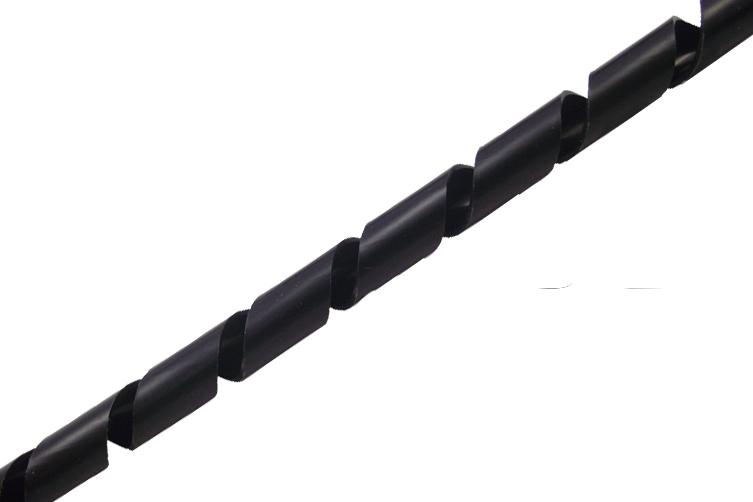
KSR15BK Spiral Wrap, Black, 10m, 12-35mm Pro Power
MULTICOMP PRO - KSR15BK - Spiral Wrap, Holds & Protects, 12 mm to 35 mm, Polyethylene, Black, 33 ft, 10 m External Diameter - Imperial: - External Diameter - Metric: - Wrap Material: Polyethylene Wrap Colour: Black Reel Length (Imperial): 33ft Reel Length (Metric): 10m Bundle Dia Min - Imperial: 0.472" Bundle Dia Max - Imperial: 1.377" Bundle Dia Min - Metric: 12mm Bundle Dia Max - Metric: 35mm Product Range: KSR Series SVHC: No SVHC (07-Jul-2017) Accessory Type: Spiral Wrap Bore Diameter Min: 12mm Bore Diameter Nom: 12mm Cable Diameter Max: 35mm Cable Diameter Min: 12mm Colour: Black Material: Polyethylene
Brand: PRO POWER
Category: Home & Garden > Kitchen & Dining > Kitchen Tools & Utensils > Rolling Pin Accessories > Rolling Pin Covers & Sleeves > Rolling Pin Covers